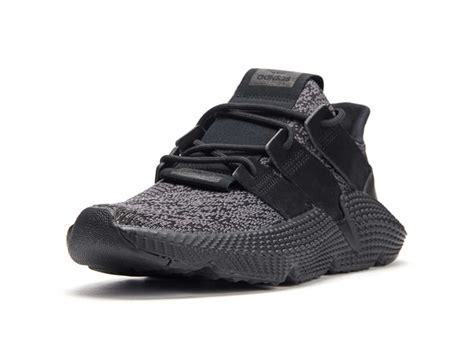
Brand: Adidas
Model: Prophere